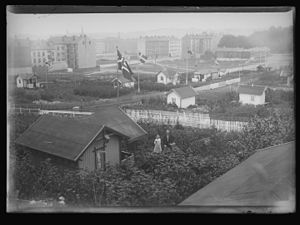
Kolonihaveområde / Kolonihavernes historie
Kolonihaver på Rodeløkka i Oslo. Man ser arbejderkvarteret bagved.
Kolonihaveområde er et areal som omfatter mindst fem havelodder, som i gennemsnit ikke må være større end 400 kvadratmeter. Helårsbeboelse er ikke tilladt; kun i perioden fra april til oktober er det tilladt at bo i haverne.